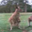
Label: kangaroo